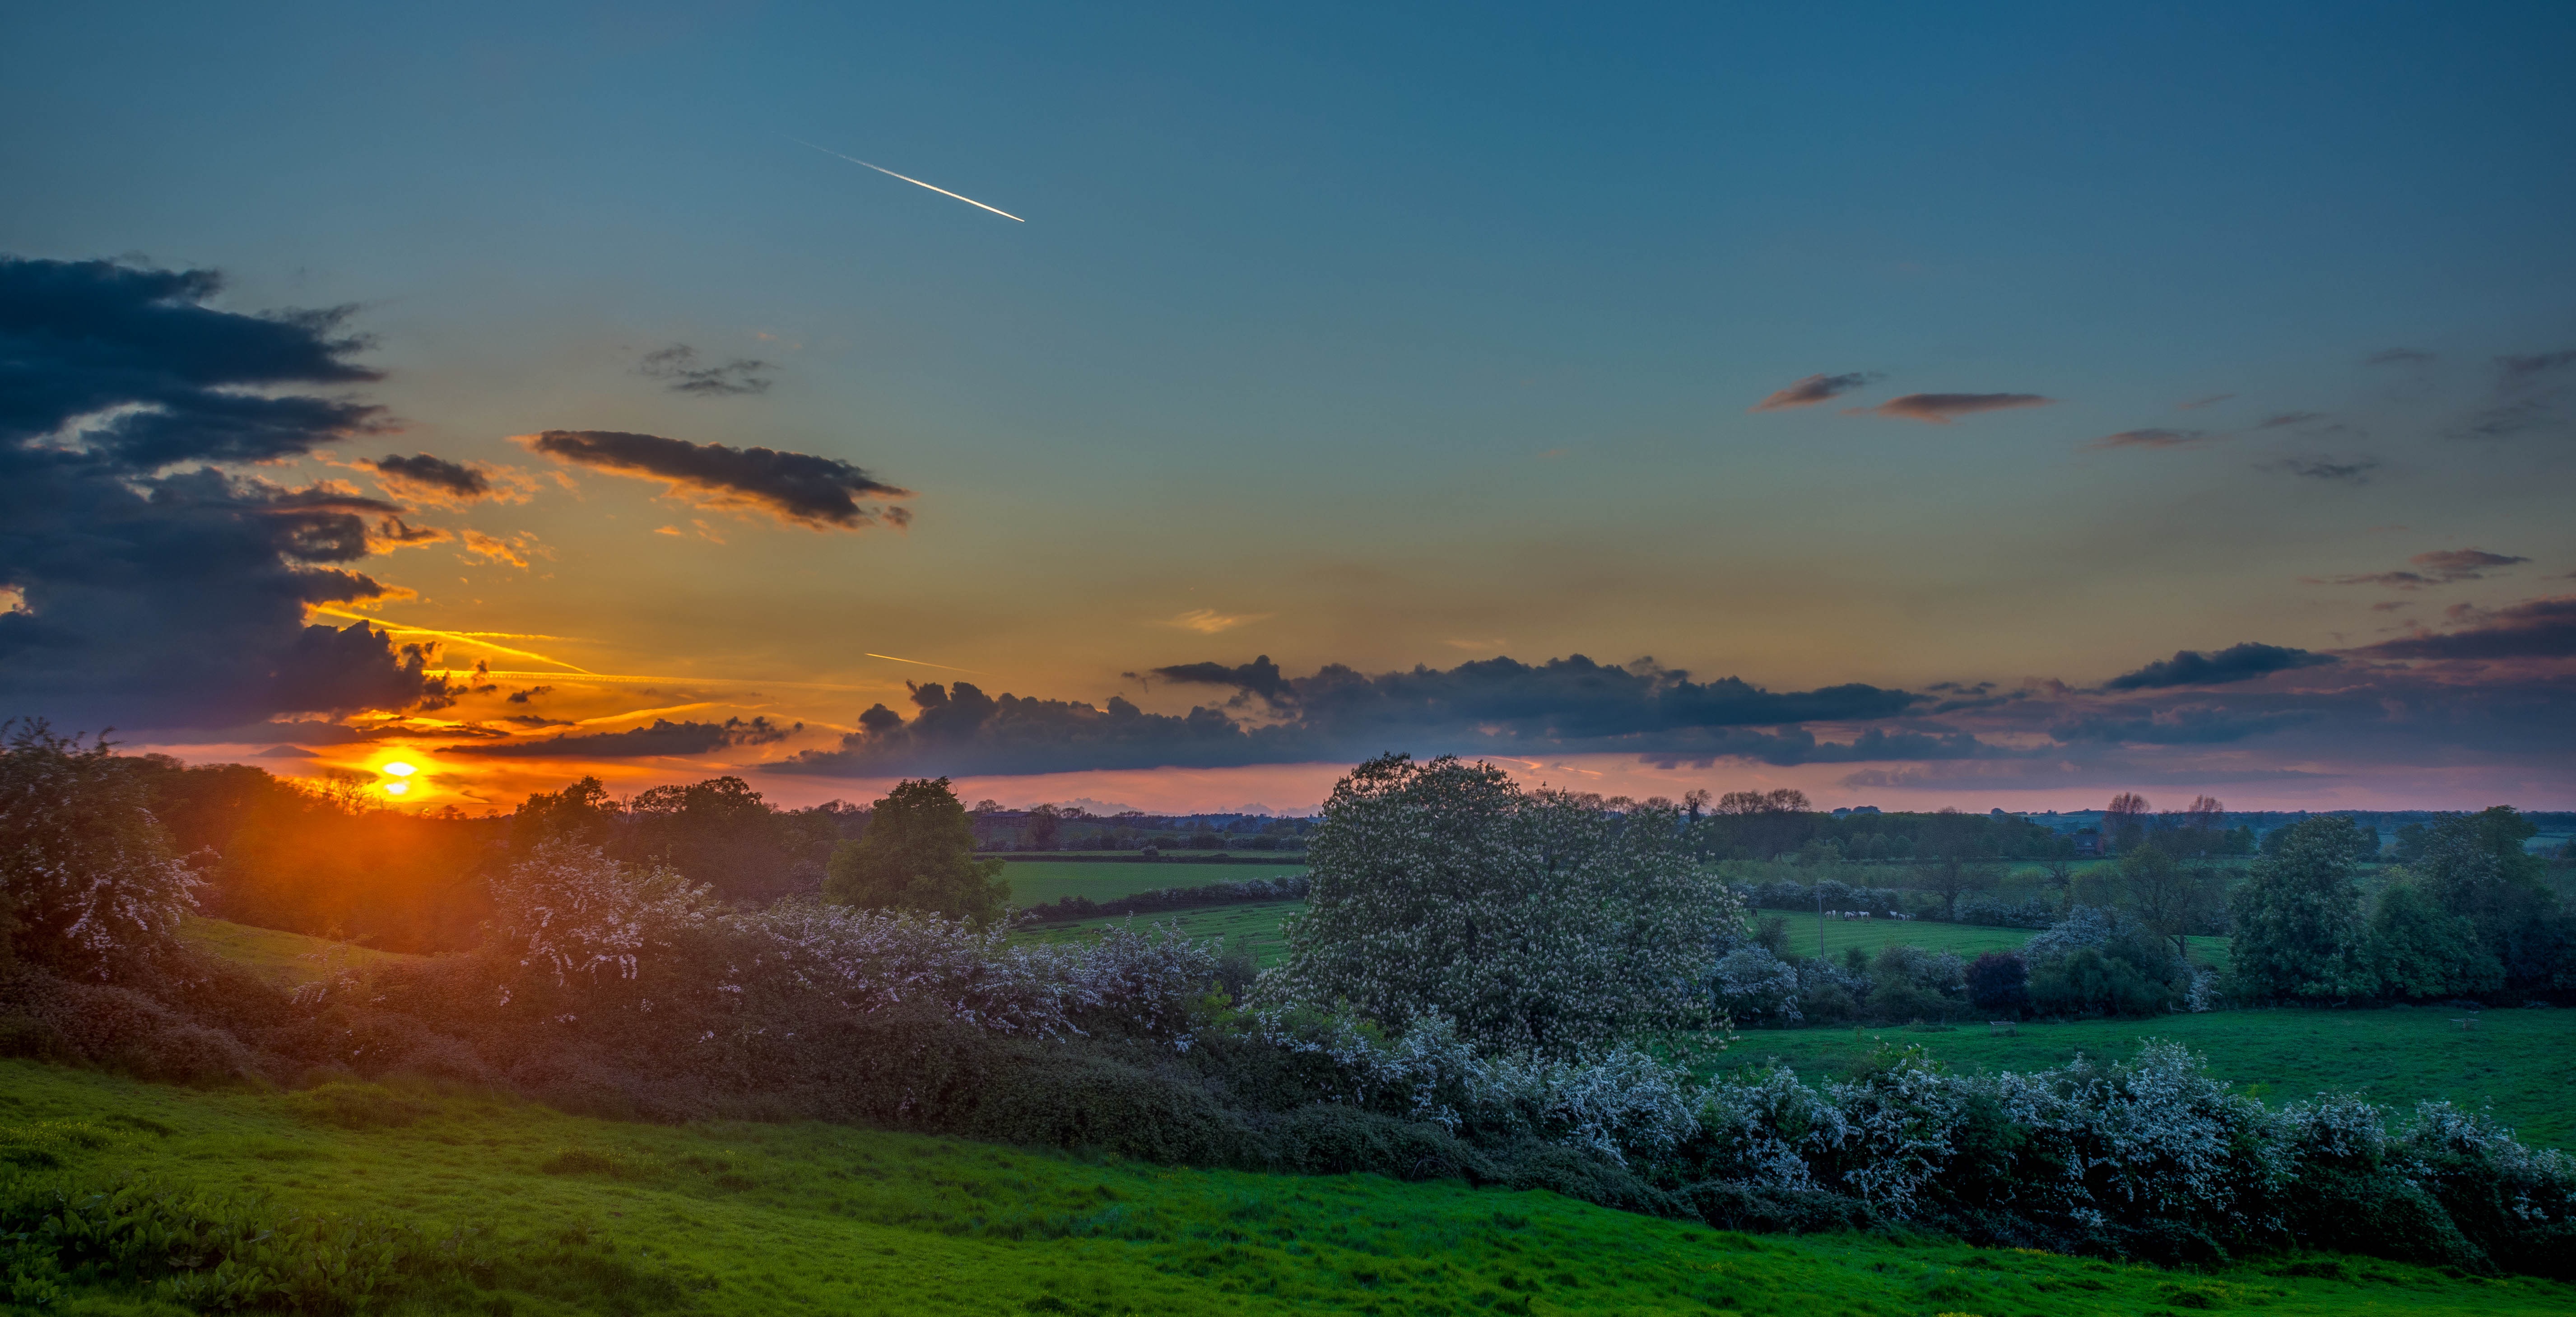
landscape, nature, outdoor, horizon, cloud, sky, sun, sunrise, sunset, field, meadow, prairie, sunlight, morning, dawn, atmosphere, summer, vacation, travel, dusk, evening, plain, scene, afterglow, sunrise landscape, english countryside, sunset background, atmospheric phenomenon, computer wallpaper